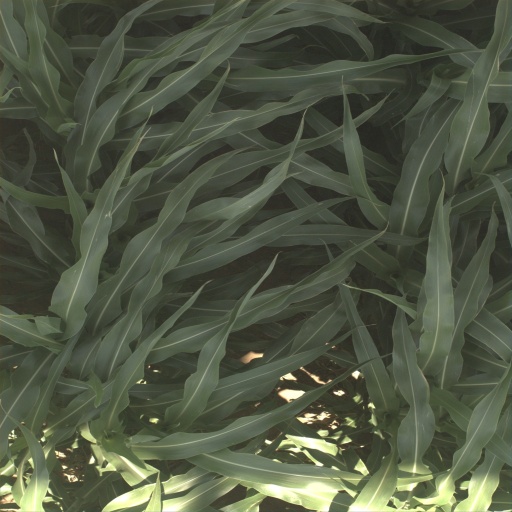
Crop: sorghum